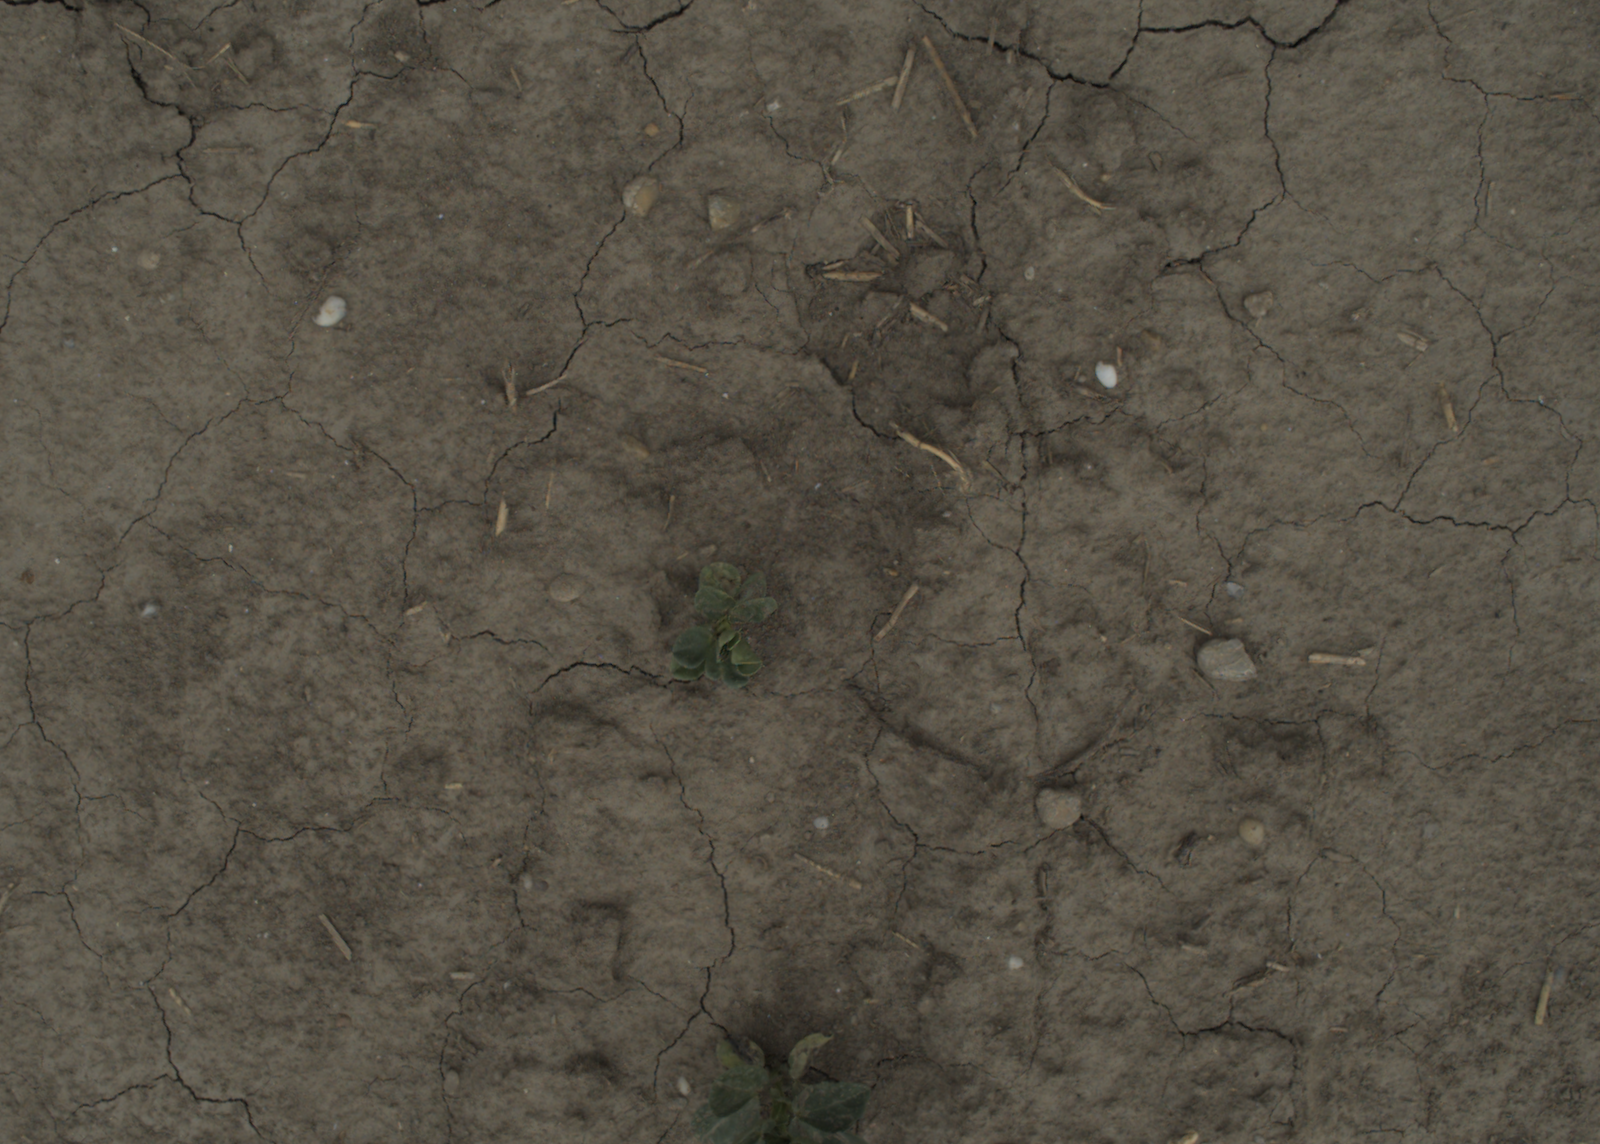
Capture date: 05.07.2021 13:28:29
Weather: cloudy
Wind: medium
Seeding date: 08.06.2021
Plant canopy height (mm): 961